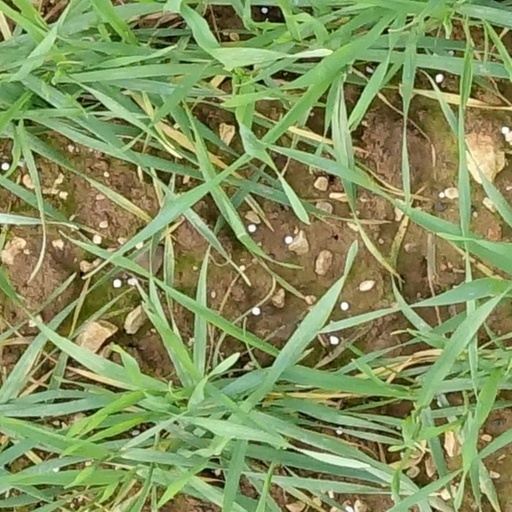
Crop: wheat